Paraguayan War

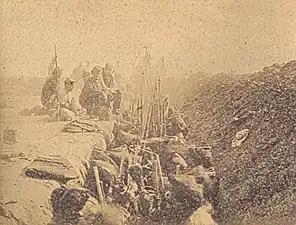
Allied troops entrenched in Tuyutí

The invasion of Corrientes and Rio Grande do Sul was the second phase of the Paraguayan offensive. In order to support the Uruguayan Blancos, the Paraguayans had to travel across Argentine territory. In January 1865, Solano López asked Argentina's permission for an army of 20,000 men (led by general Wenceslao Robles) to travel through the province of Corrientes. Argentine president Bartolomé Mitre refused Paraguay's request and a similar one from Brazil.